Tokeland Hotel

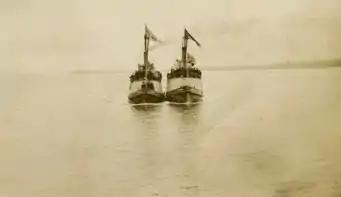
Postcard featuring Captain A.W. Reed's steamers "Reliable" and "Shamrock" ferrying passengers from Raymond to Tokeland - Dated July 4, 1912

The lumber industry around Willapa Bay and Grays Harbor helped develop Tokeland, which was known all the way to California for its fresh oysters, razor clams, crab and fish.